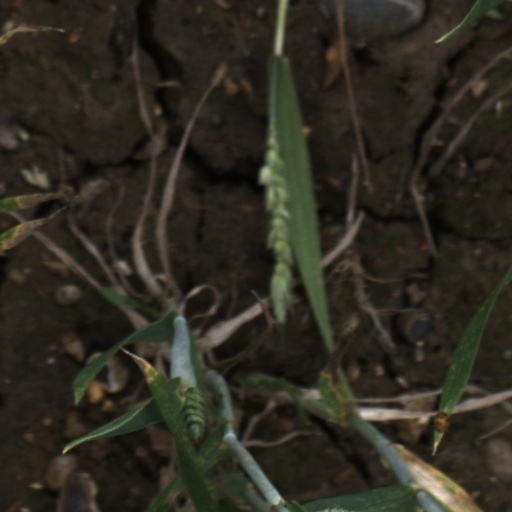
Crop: wheat